JOOP!

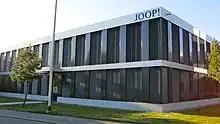
Building of JOOP! in Kreuzlingen

Joop GmbH, branded JOOP! (pronounced in German, roughly: "yope"; known in English as ), is a German luxury fashion house specializing in contemporary clothing and cosmetics.